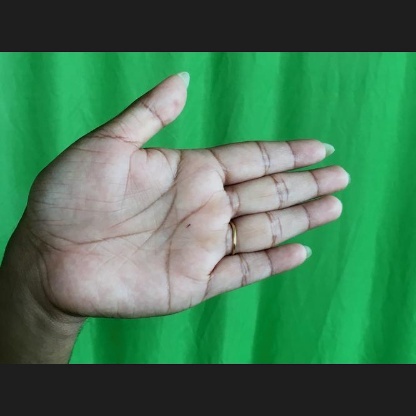
Mudra: Ardhachandran